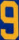
Number: 9